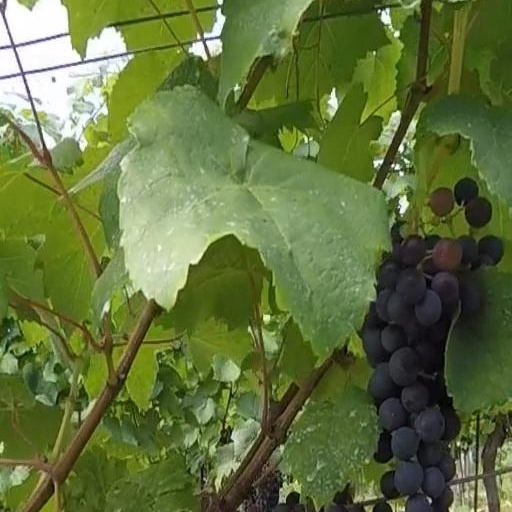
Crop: grape